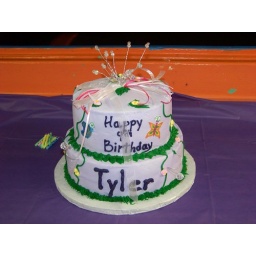
A 2 tier birthday cake covered in lavender buttercream icing accented with green icing , pictures of butterflys and vines